Reiden railway station

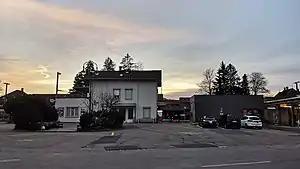
The station building in 2018

Reiden railway station is a railway station in the municipality of Reiden, in the Swiss canton of Lucerne. It is an intermediate stop on the standard gauge Olten–Lucerne line of Swiss Federal Railways.